Thomas Lincoln

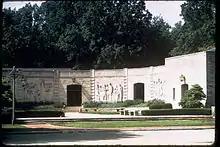
Lincoln Boyhood National Memorial, Indiana. Abraham Lincoln lived on this southern Indiana farm from 1816 to 1830. During that time, he grew from a 7-year-old boy to a 21-year-old man. His mother, Nancy Hanks Lincoln, is buried here.

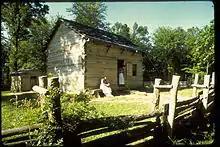
Lincoln Boyhood National Memorial

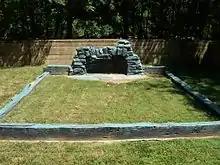
Foundation of the Lincoln home in the Little Pigeon Creek Community

In December 1816, the Lincolns settled in the Little Pigeon Creek Community in what was then Perry County and is now Spencer County, Indiana. There Thomas and Abraham set to work carving a home from the Indiana wilderness. Father and son worked side by side to clear the land, plant the crops and build a home. Thomas also found that his skills as a carpenter were in demand as the community grew. Nancy's aunt Elisabeth Sparrow, uncle Thomas Sparrow, and cousin Dennis Hanks settled at Little Pigeon Creek the following fall. While Abraham was ten years younger than his second cousin Dennis, the boys were good friends.